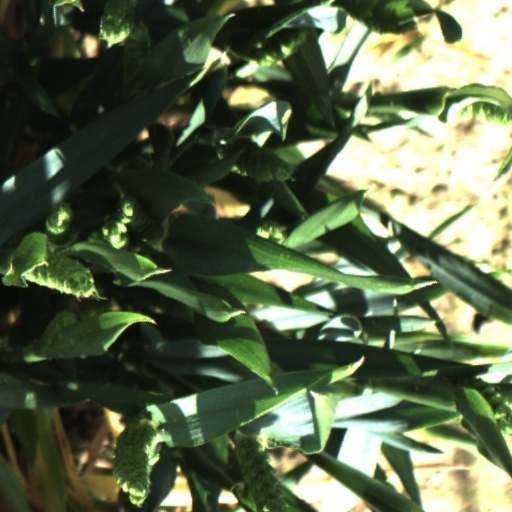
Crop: wheat